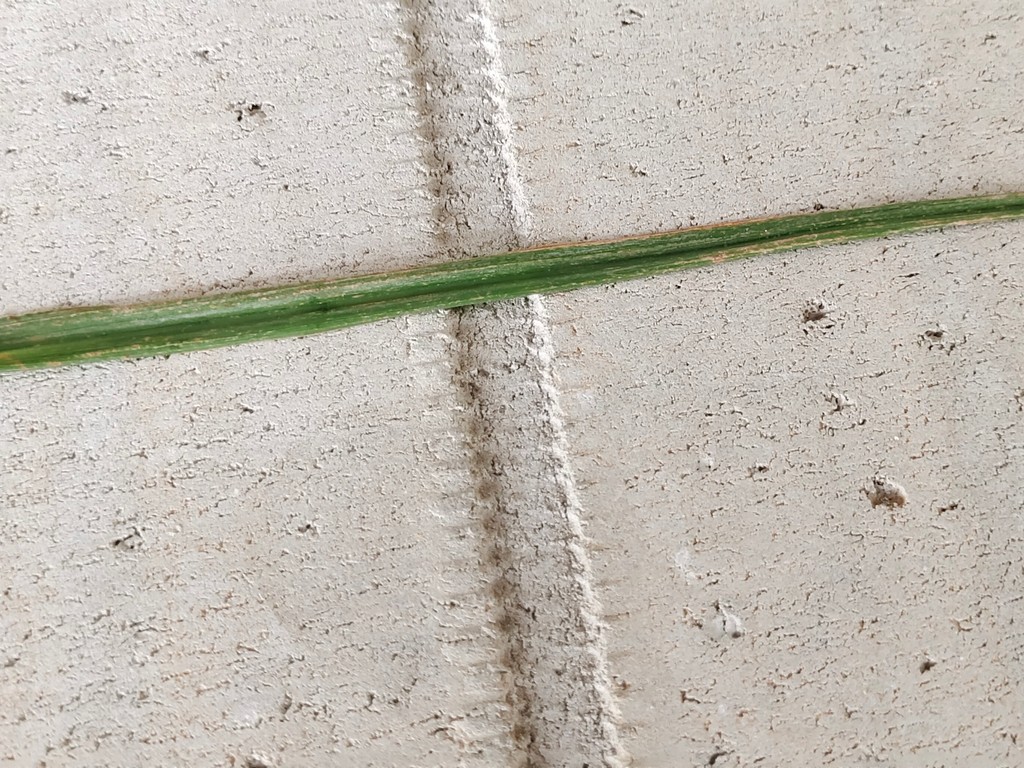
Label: Unhealthy